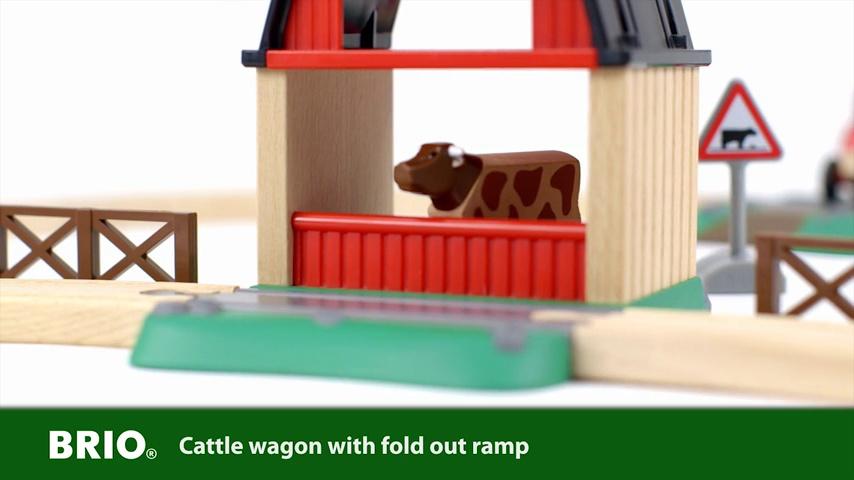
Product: BRIO 33719 Farm Railway Set | Toy Train Set for Kids Age 3 and Up
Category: Toys & Games | Play Vehicles | Play Trains & Railway Sets | Train Sets
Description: Perfect for the creative toddler - Start your budding train engineer off on the right track with a BRIO railway toy train set.
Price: $47.85
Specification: ProductDimensions:22x20x7inches|ItemWeight:1.9pounds|ShippingWeight:2.51pounds(Viewshippingratesandpolicies)|DomesticShipping:ItemcanbeshippedwithinU.S.|InternationalShipping:ThisitemcanbeshippedtoselectcountriesoutsideoftheU.S.LearnMore|ASIN:B006IOCPI2|Itemmodelnumber:33719|Manufacturerrecommendedage:36months-10years